Big 33 Football Classic

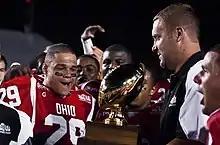
Ben Roethlisberger presents the Big 33 trophy to Ohio, the winning team, in 2012.

A wide variety of activities take place on the weekend of the game, typically in June or July. These activities include cheerleading exhibitions, scholarship presentations, youth clinics, and visits by the players to local hospitals, the Boys & Girls Club and other charities. Over $2 million in academic scholarships have been awarded as a result of the game and its sponsors. Each team has its own host families who host a player. The Ohio players arrive in Hershey and meet their host families Friday night (one week and a day before the game) and the Pennsylvania players arrive in Hershey and meet their host families on Saturday at the kickoff picnic that includes the host families and cheerleaders. The players visit hospitals and receive a "Buddy". Many of the players keep ties with their host families while in college and throughout their careers and the event is a very family-like event.